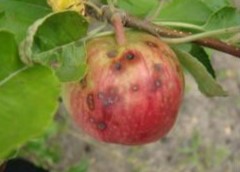
Plant: Apple
Disease: apple scab